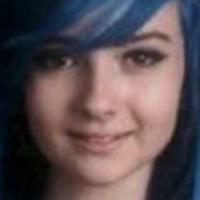
Age group: age 11-20